Sooryaputhran

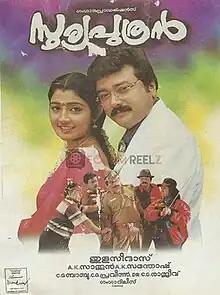
Theatrical release poster

Sooryaputhran is a 1998 Indian Malayalam-language action comedy-drama film directed by Thulasidas, starring Jayaram and Divyaa Unni in the lead roles.